Thomas Blount (lexicographer)

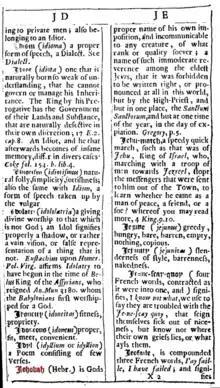
A page from Blount's "Glossographia" (publ. 1661)

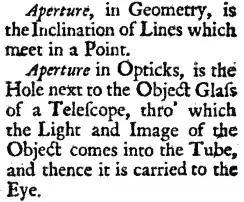
Detail of a page from Blount's "Glossographia Anglicana Nova"

Thomas Blount (1618–1679) was an English antiquarian and lexicographer.